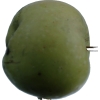
Label: Apple 12